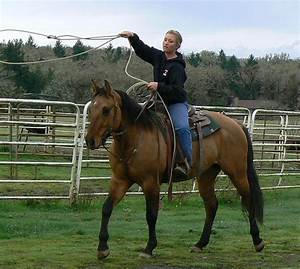
Label: cavallo